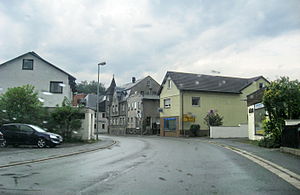
Marktleugast / Geografi
Marktleugast
Marktleugast er en købstad i Landkreis Kulmbach, Regierungsbezirk Oberfranken i den tyske delstat Bayern. Den er administrationsby i Verwaltungsgemeinschaft Marktleugast.